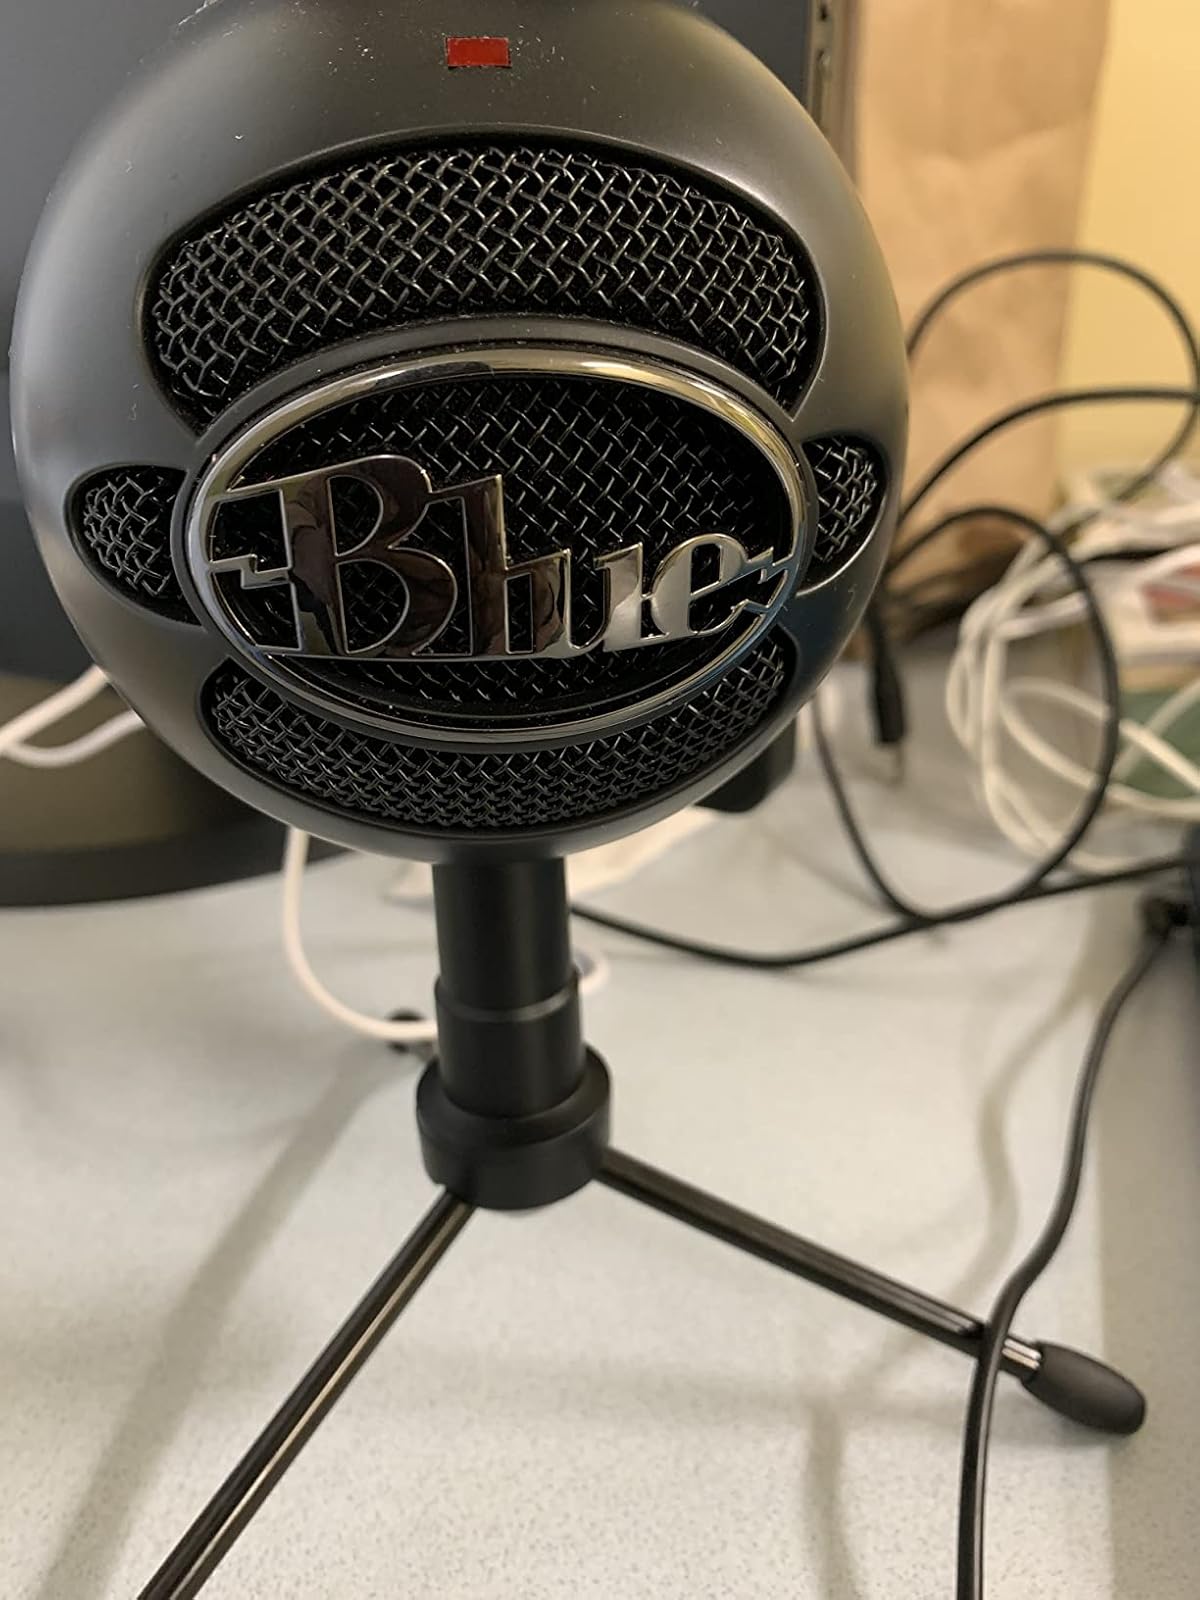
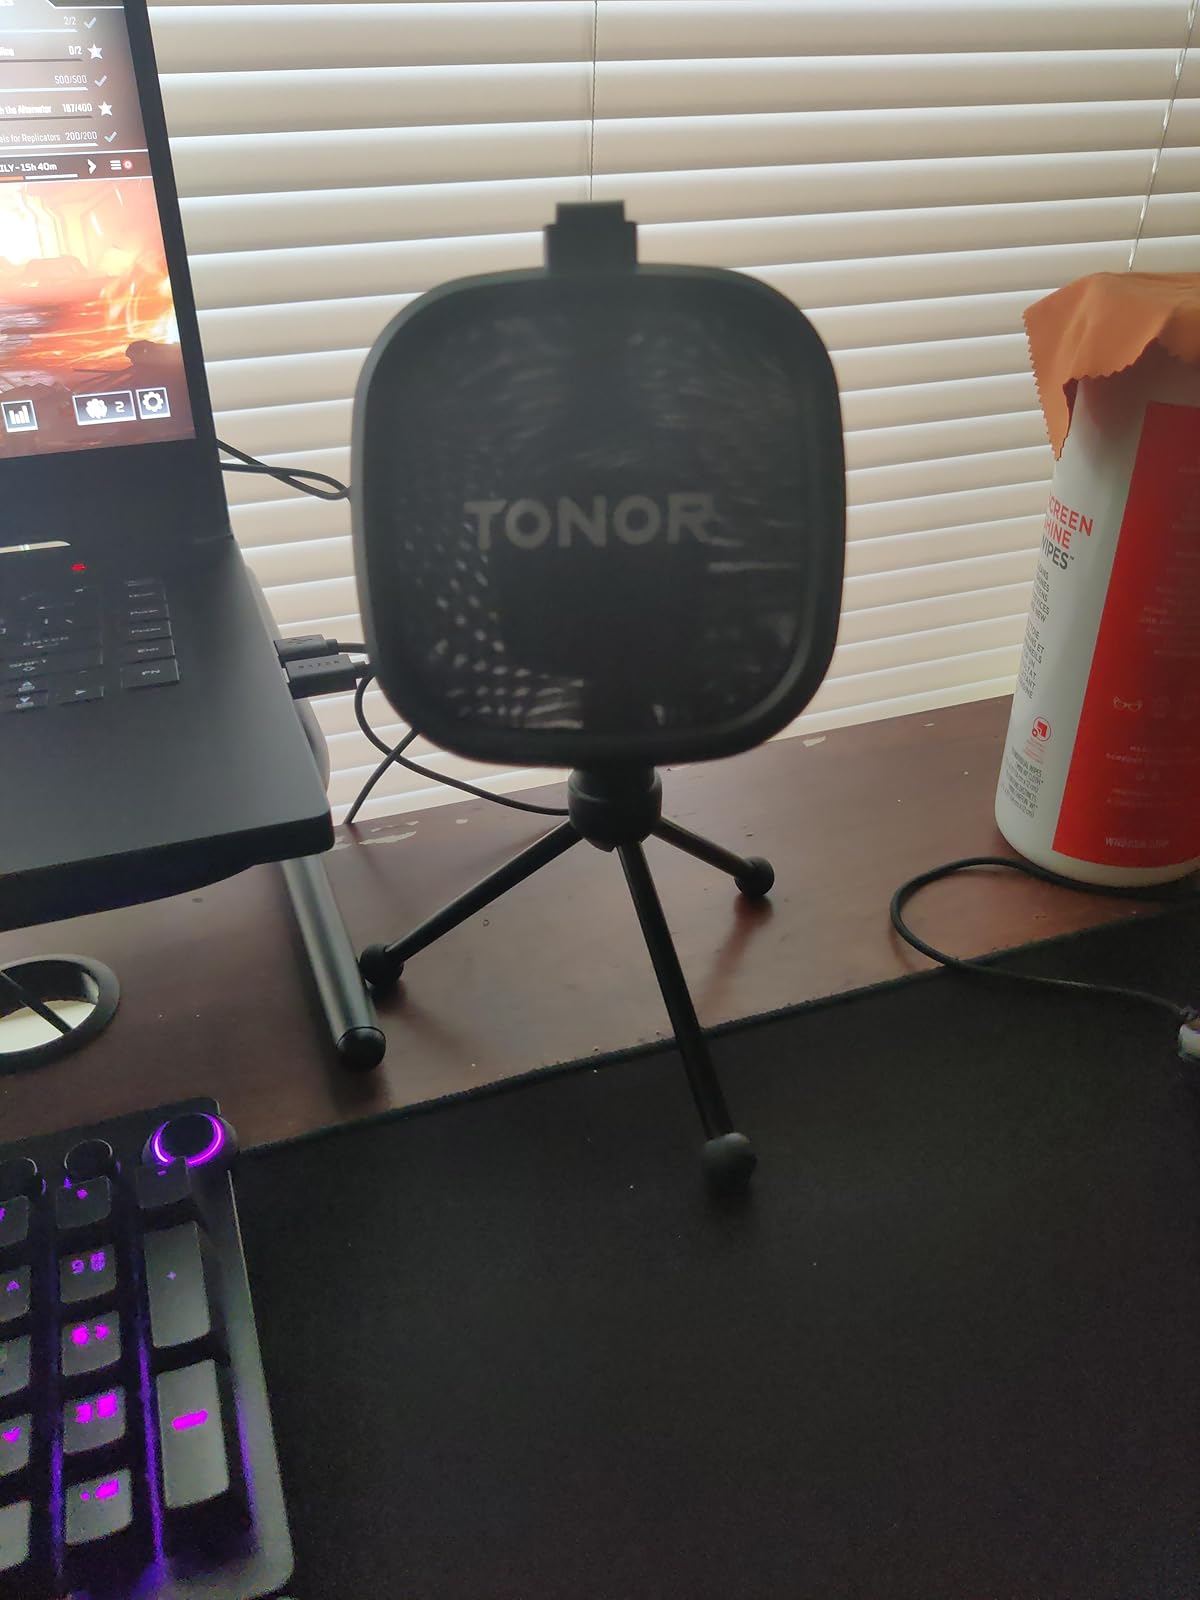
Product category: microphone
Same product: no